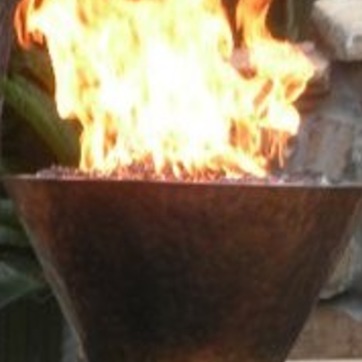
Material: other